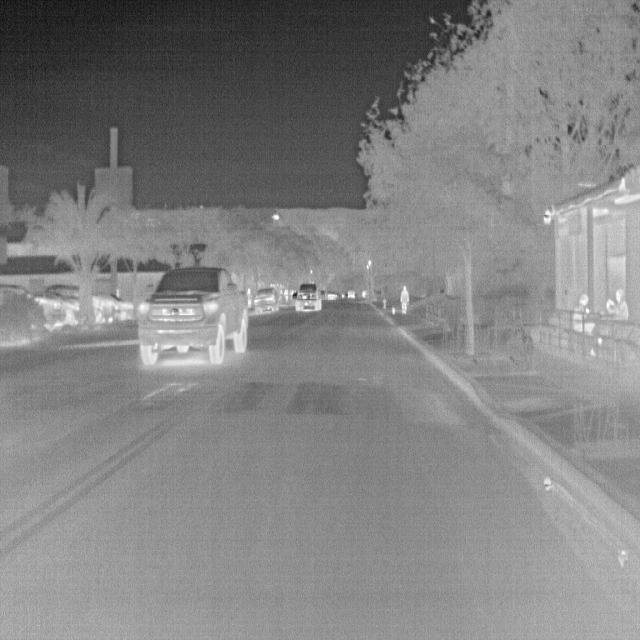
Detected objects:
label: person
label: person
label: person